London, Ontario

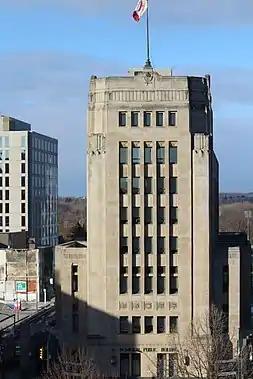
The Dominion Public Building is an Art Deco office building located on Richmond Street in London.

Although London has many ties to Middlesex County, it has been a separate entity since 1855. The exception is the Middlesex County Courthouse and former jail, as the judiciary is administered directly by the province.